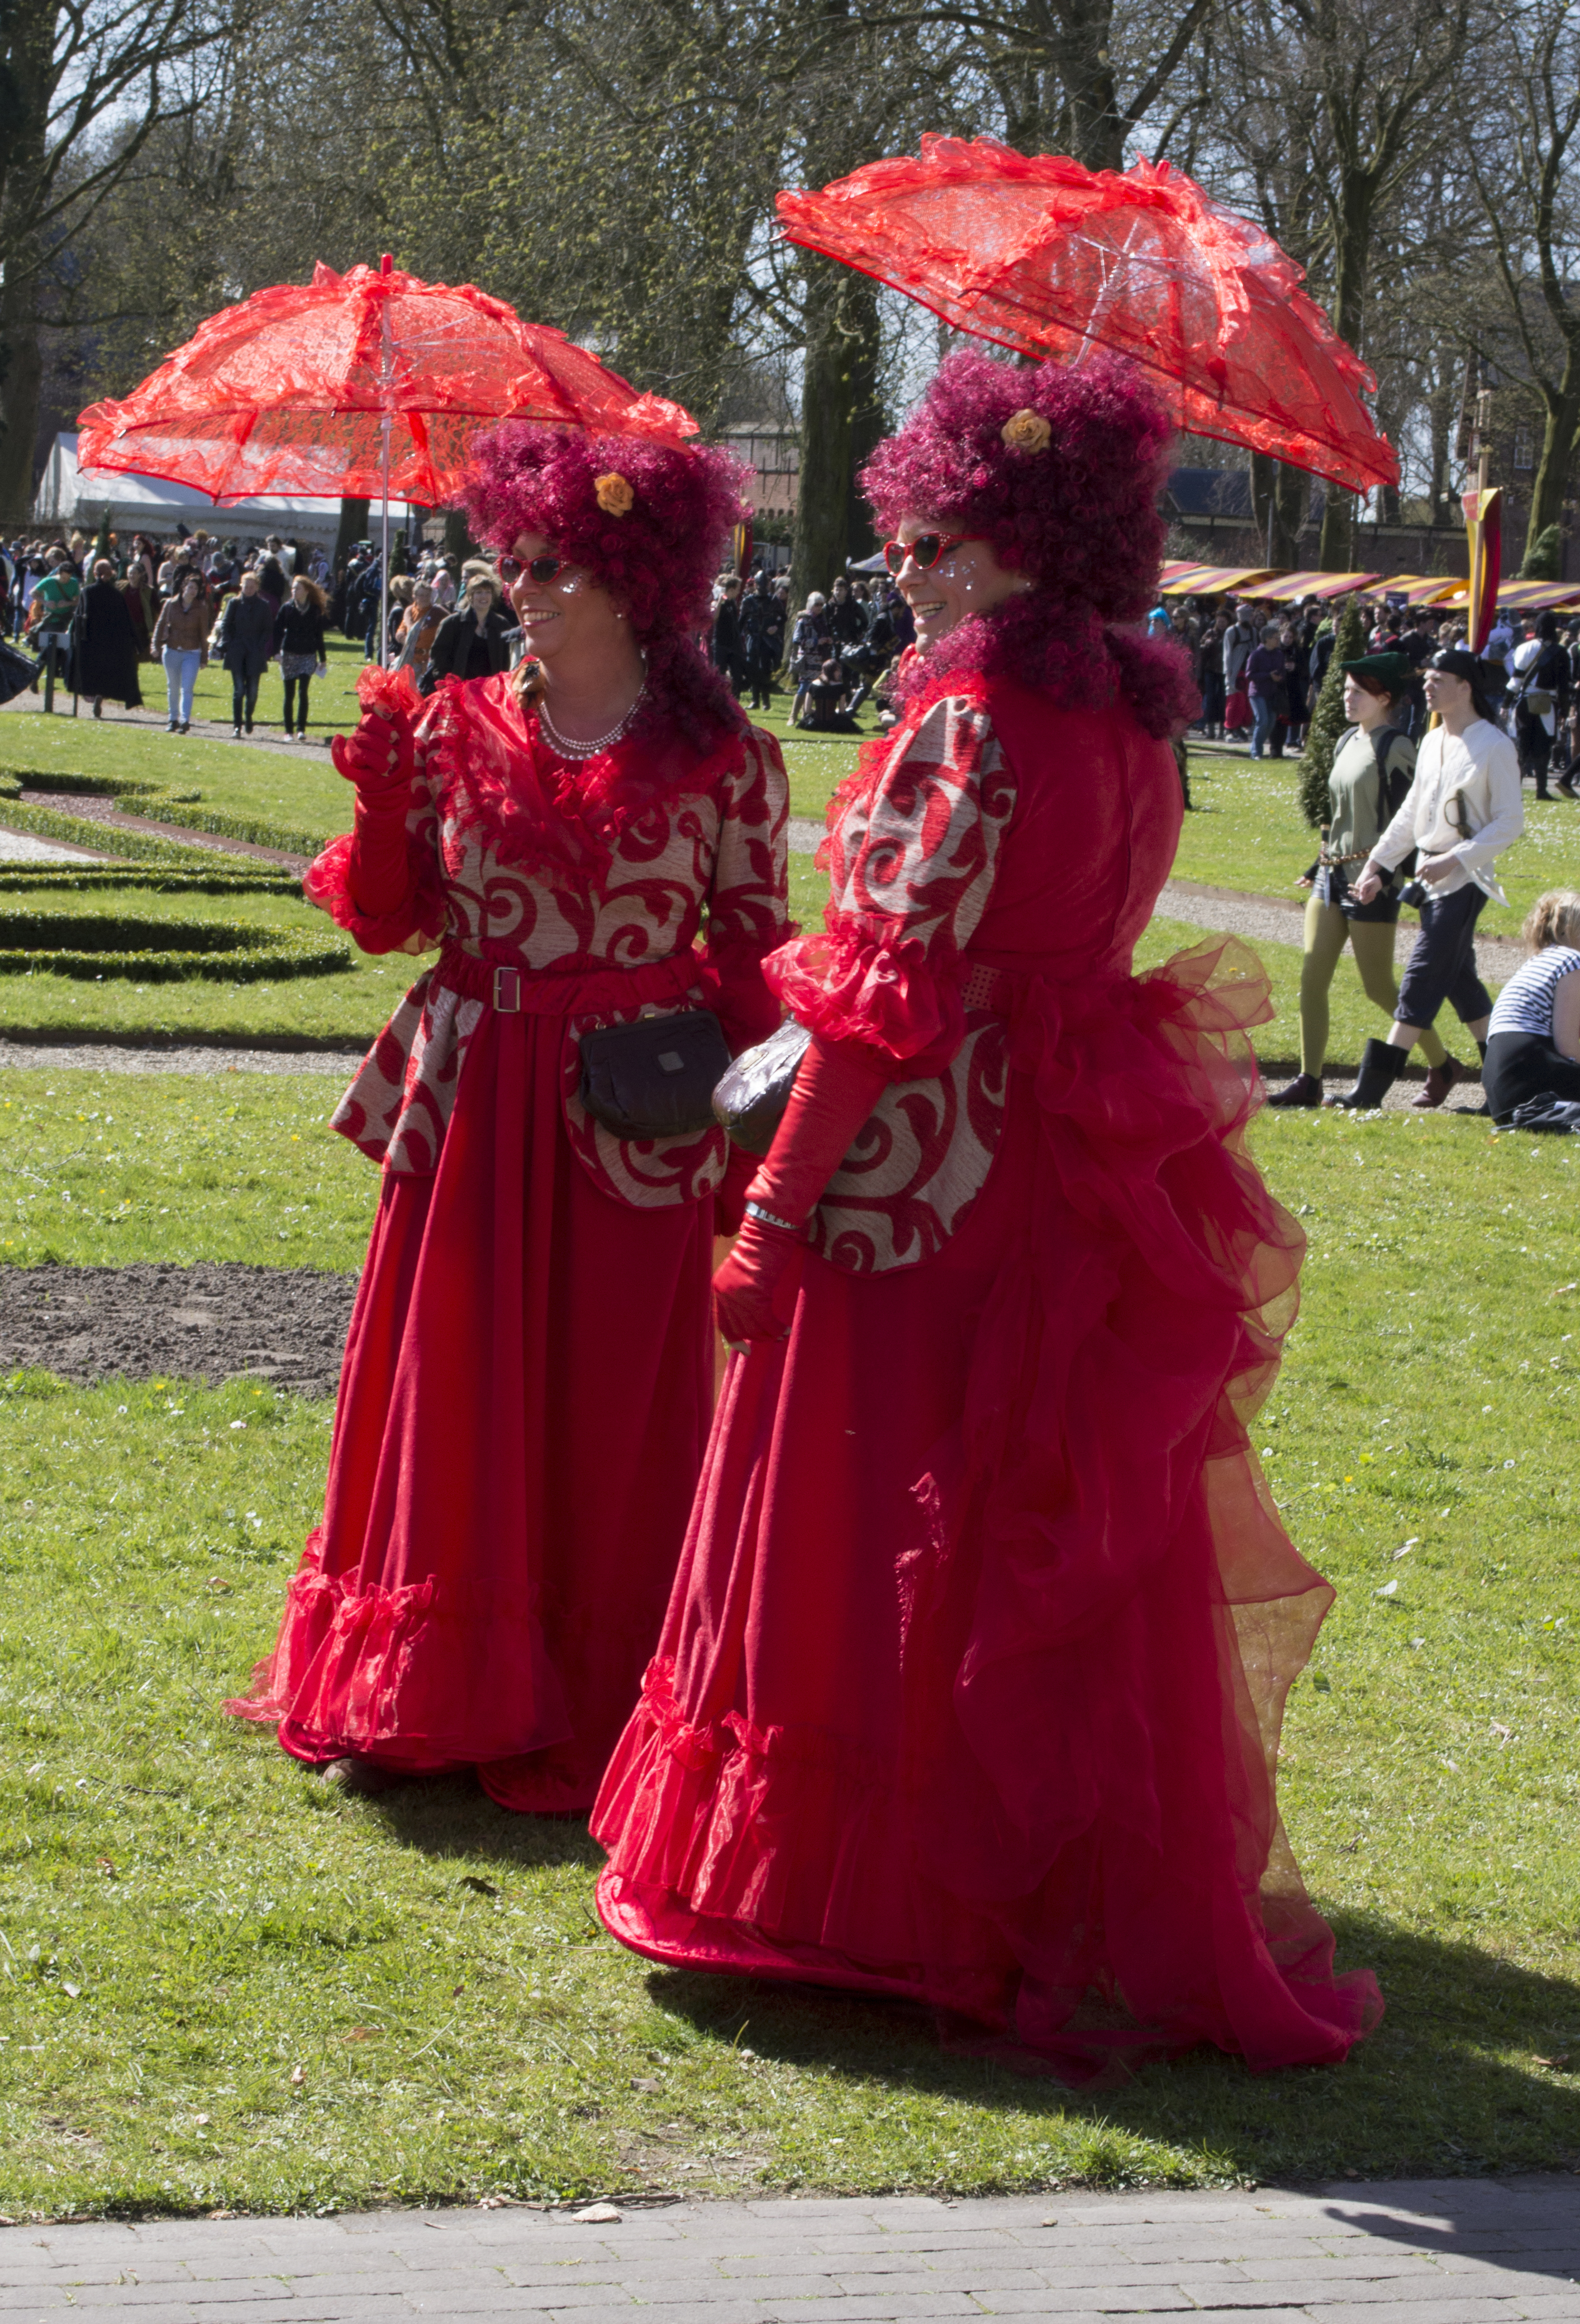
outdoor, people, photography, flower, photo, red, carnival, color, nikon, clothing, holland, festival, nederland, netherlands, 2013, fun, dress, sports, dutch, outdoorphotography, picture, photograph, fotos, foto, fotografie, parasol, fantasy, elf, rood, event, tradition, costume, fair, paulvandevelde, pdvandevelde, padagudaloma, dordrecht, nederlandinfotos, evenementenfotografie, pvdvfotografie, pdvandeveldedordrecht, nederlandsefotografie, dutchphotogaraphy, totallydutch, fotografienederland, hollandsefotografie, fotografieholland, haarzuilens, dehaar, elfia, kasteeldehaar, elffantasyfair, elfiahaarzuilens, fantasyevent, elfia2013, wwwelfiacom, dwarveshobbits